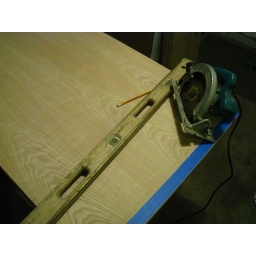
the new bedroom door just before I trimmed it so it could swing freely over the carpet.